Antonina Miliukova

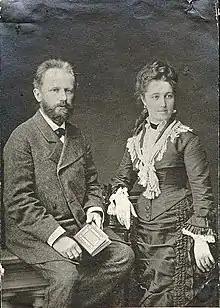
Antonina Miliukova with Pyotr Ilyich Tchaikovsky during their honeymoon in 1877

Antonina Ivanovna Miliukova was the wife of Russian composer Pyotr Ilyich Tchaikovsky from 1877 until his death in 1893. After marriage she was known as Antonina Tchaikovskaya.